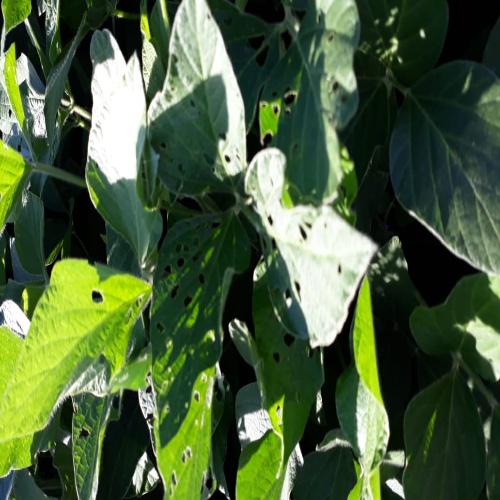
Label: Caterpillar